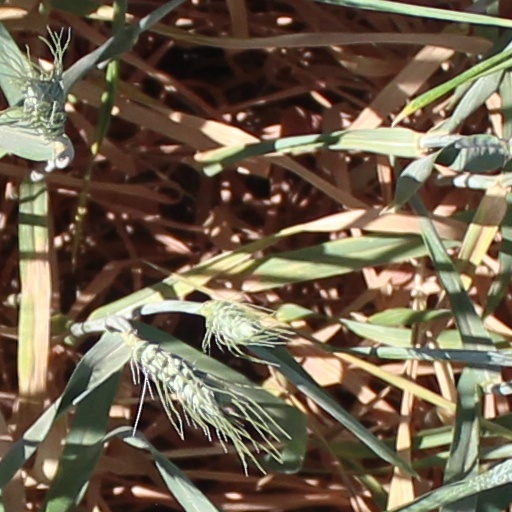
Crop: wheat